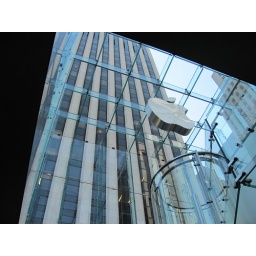
Structural glass ceiling. An amazing building by Bohlin Cywinski Jackson. So transparent it's almost not there.